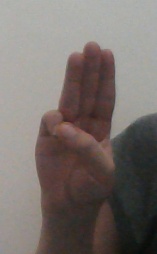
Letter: thaa